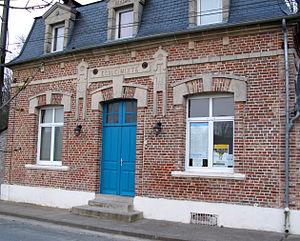
Molliens-Dreuil est une commune française située dans le département de la Somme, en région Hauts-de-France.
Dreuil-lès-Molliens est une ancienne commune française située dans le département de la Somme et la région Hauts-de-France. Elle est associée à la commune de Molliens depuis 1972.